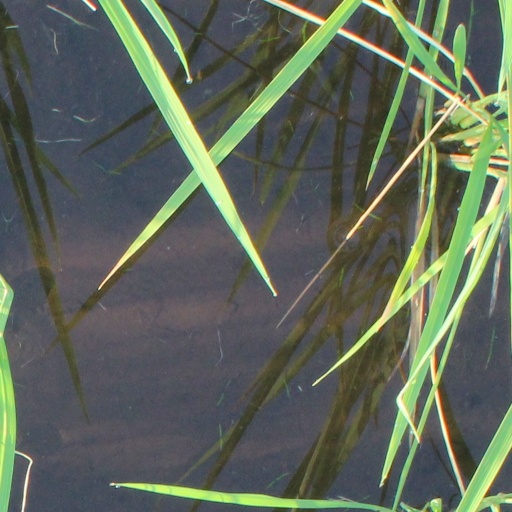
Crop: rice